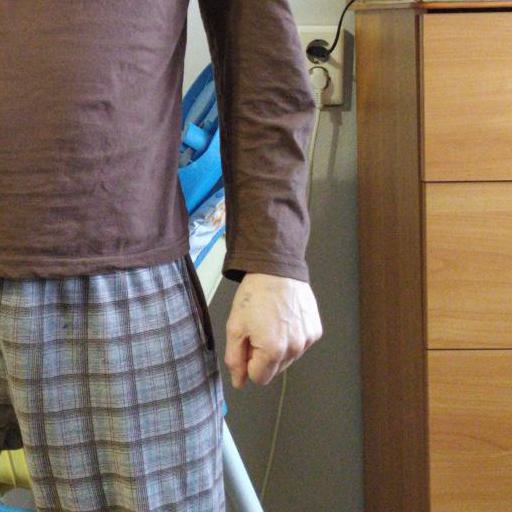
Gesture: no_gesture